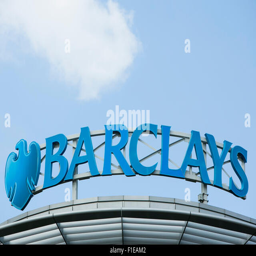
a logo sign outside of a facility occupied by financial services business